Robert Neagoe

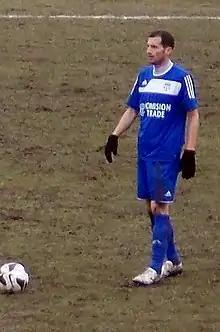
Neagoe in 2014

Robert Gabriel Neagoe (born 28 May 1982, in Piteşti) is a Romanian former footballer.